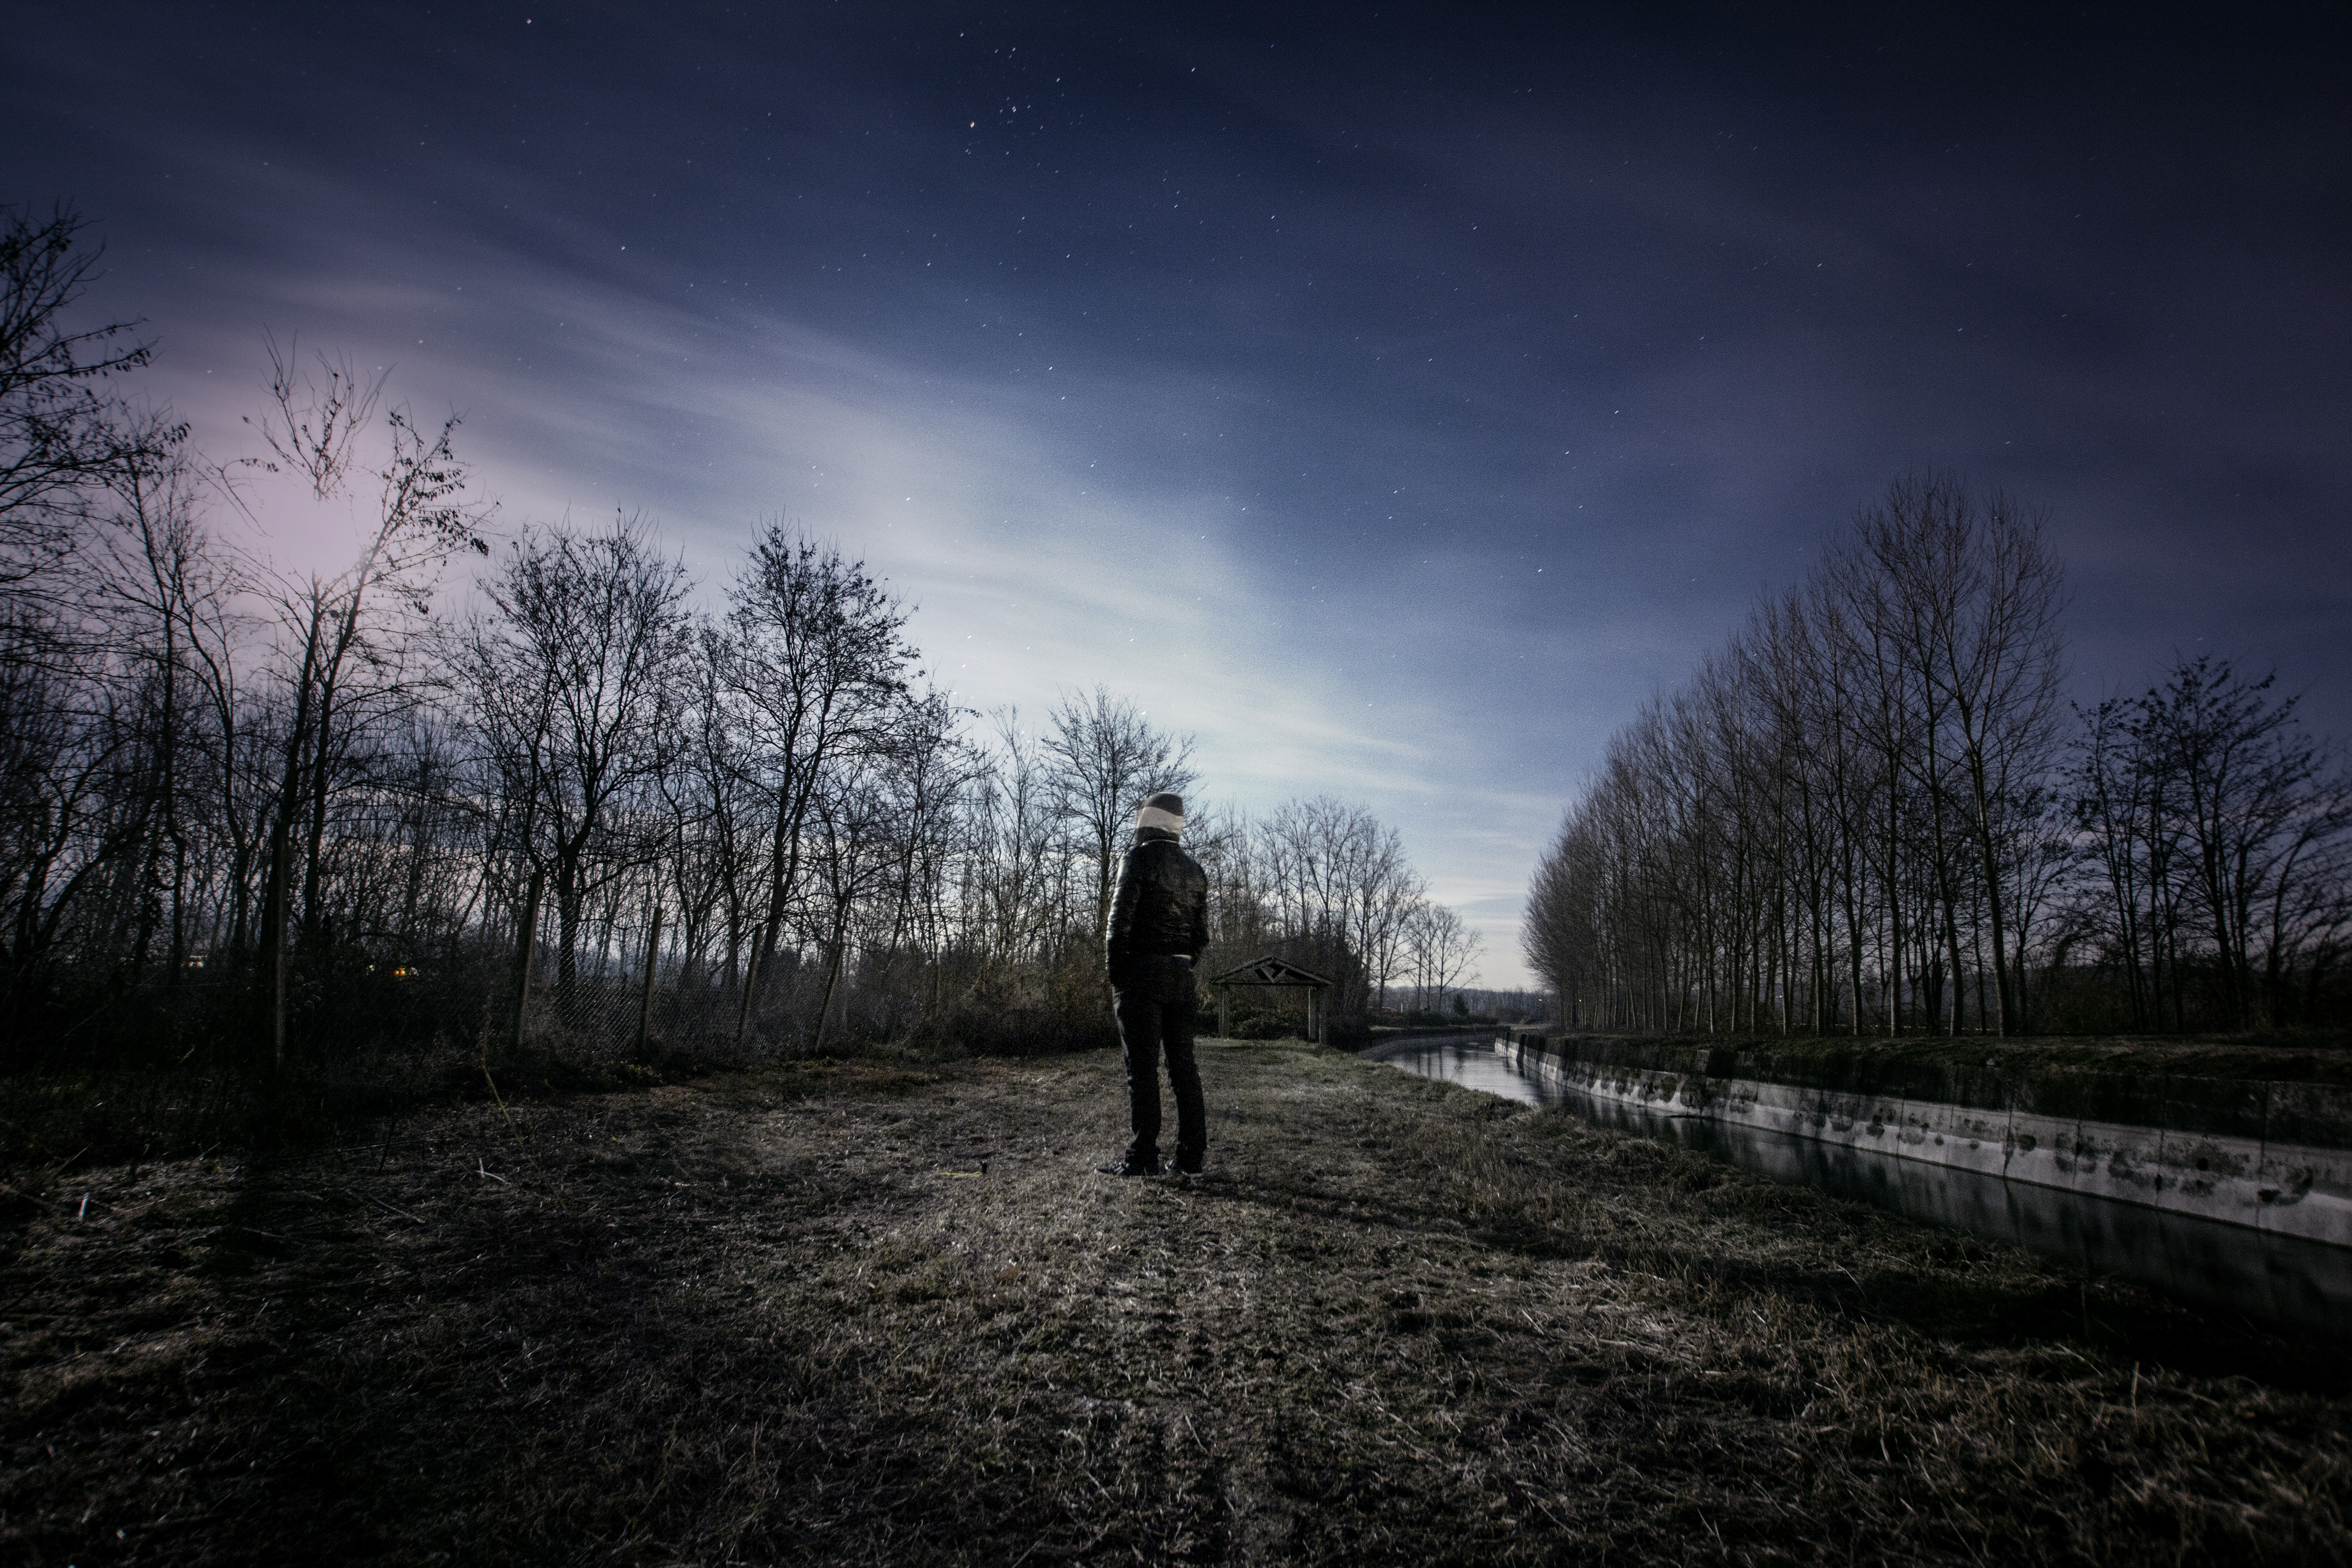
man, landscape, tree, nature, forest, grass, person, snow, winter, light, cloud, plant, sky, sun, sunrise, sunset, mist, night, sunlight, morning, boy, dawn, atmosphere, alone, dusk, evening, reflection, autumn, weather, darkness, season, moonlight, solitary, woodland, habitat, rural area, natural environment, atmospheric phenomenon, woody plant